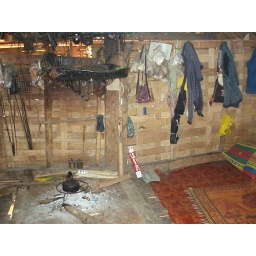
Woman's room, with fireplace, in hill tribe house